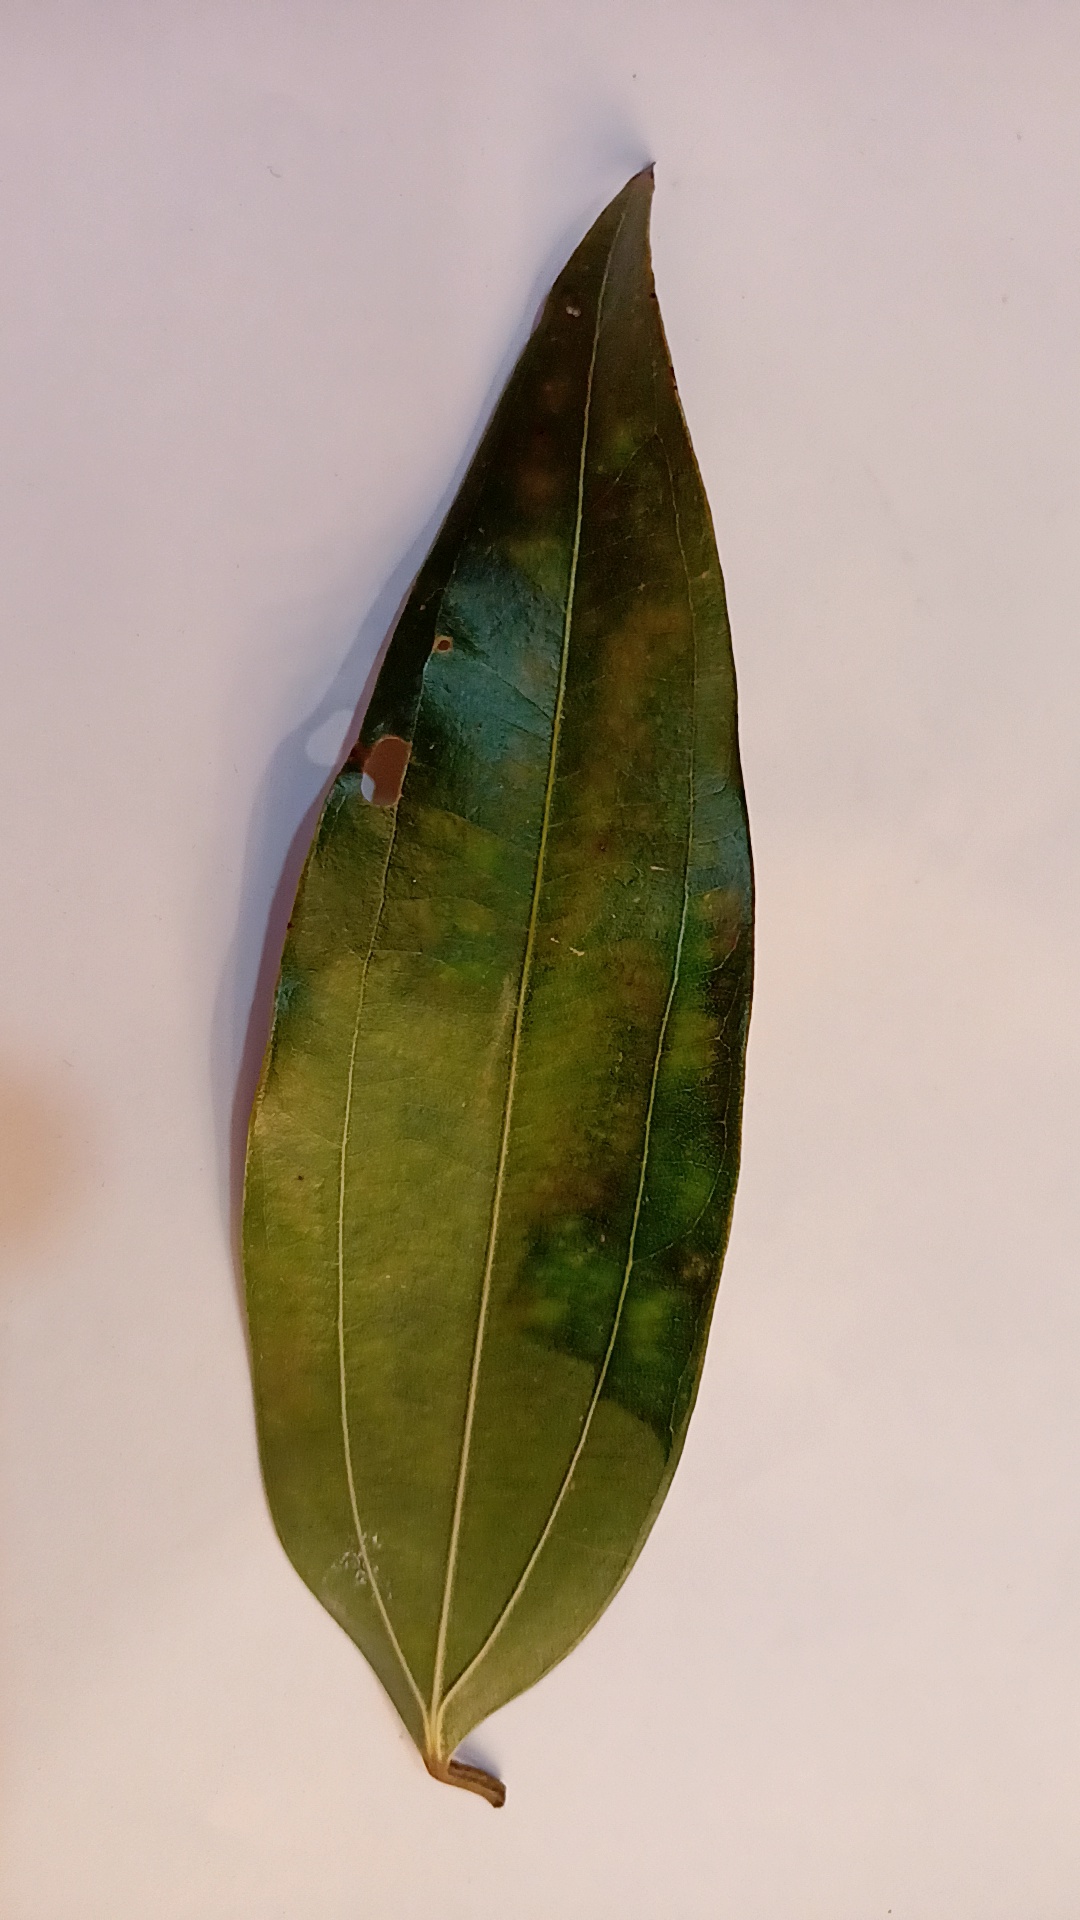
Label: Disease